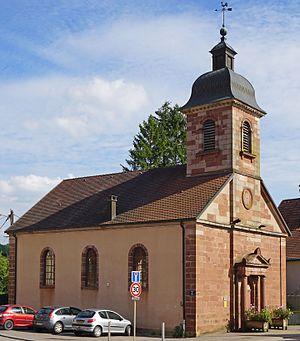
Le temple luthérien de Bussurel (Héricourt).
Le protestantisme apparaît à Héricourt dès le XVIᵉ siècle. À cette époque, Héricourt est le siège d'un consistoire, qui regroupe huit paroisses. Les deux principaux édifices protestants de la ville de Héricourt sont l'église Saint-Christophe de Héricourt et le temple luthérien de Bussurel. La seigneurie d'Héricourt appartenant au Comté de Montbéliard protestant, les communes voisines de Héricourt ont gardé d'importants édifices patrimoniaux protestants comme le temple luthérien de Clairegoutte ou de Champey.
Héricourt est une commune française située dans le département de la Haute-Saône en région Bourgogne-Franche-Comté. Elle fait partie de la région culturelle et historique de Franche-Comté.
Bussurel est un village, ancienne commune de la Haute-Saône qui fut une commune associée de Héricourt entre 1973 et 2019, année où elle devient une commune déléguée d'Héricourt tout comme Tavey.
Le département de la Haute-Saône est une région traditionnellement très catholique à l'exception de son extrémité sud-est, proche de Belfort, où se trouve une partie de l'ancien territoire du Comté de Montbéliard, secteur traditionnellement protestant où il reste un patrimoine protestant important et où les paroisses étaient traditionnellement rattachées à l’Église évangélique luthérienne de France, inspection ecclésiastique de Montbéliard, aujourd'hui partie de l’Église protestante unie de France.